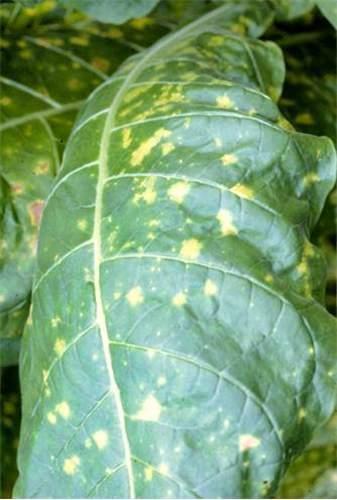
Plant: Tobacco
Disease: tobacco blue mold